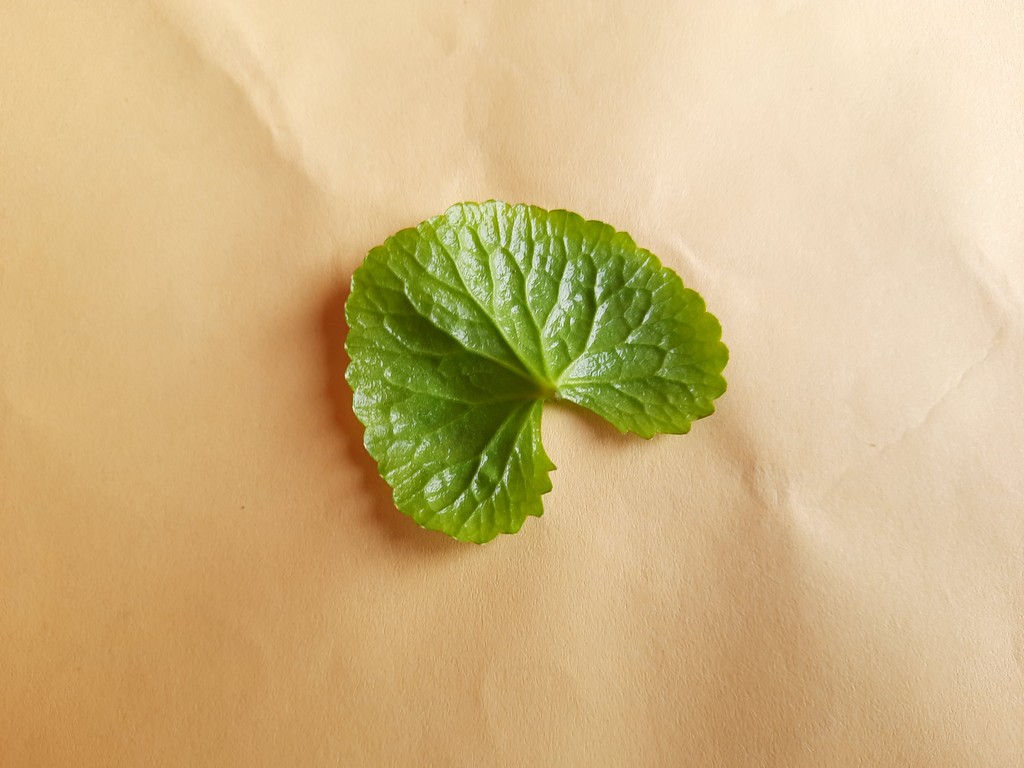
Label: Healthy